Reinhard Häfner

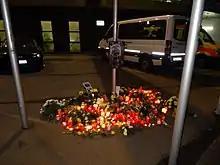
Sorrow about Häfner's death.

In April 1990, two years after his retirement as a player, Häfner became head coach of Dynamo Dresden, replacing Eduard Geyer. Weeks later Dynamo claimed its eighth championship and seventh cup. The following season, despite the sale of star players Ulf Kirsten and Matthias Sammer, Häfner guided the Dresden team to a second-place finish in the final DDR-Oberliga season before the merger of the football competitions of East and West Germany following the reunification of the country, qualifying the club for the first division Bundesliga. Despite this success he was dismissed in June 1991. He moved on to coach second division club Chemnitzer FC from 1993 to 1996.